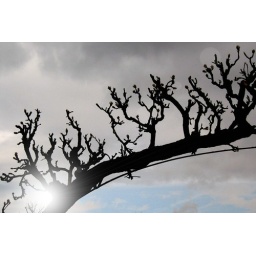
&lt;i&gt;Old pear tree with buds that, in time, will produce flowers and then fruit for the autumn harvest.&lt;/i&gt;